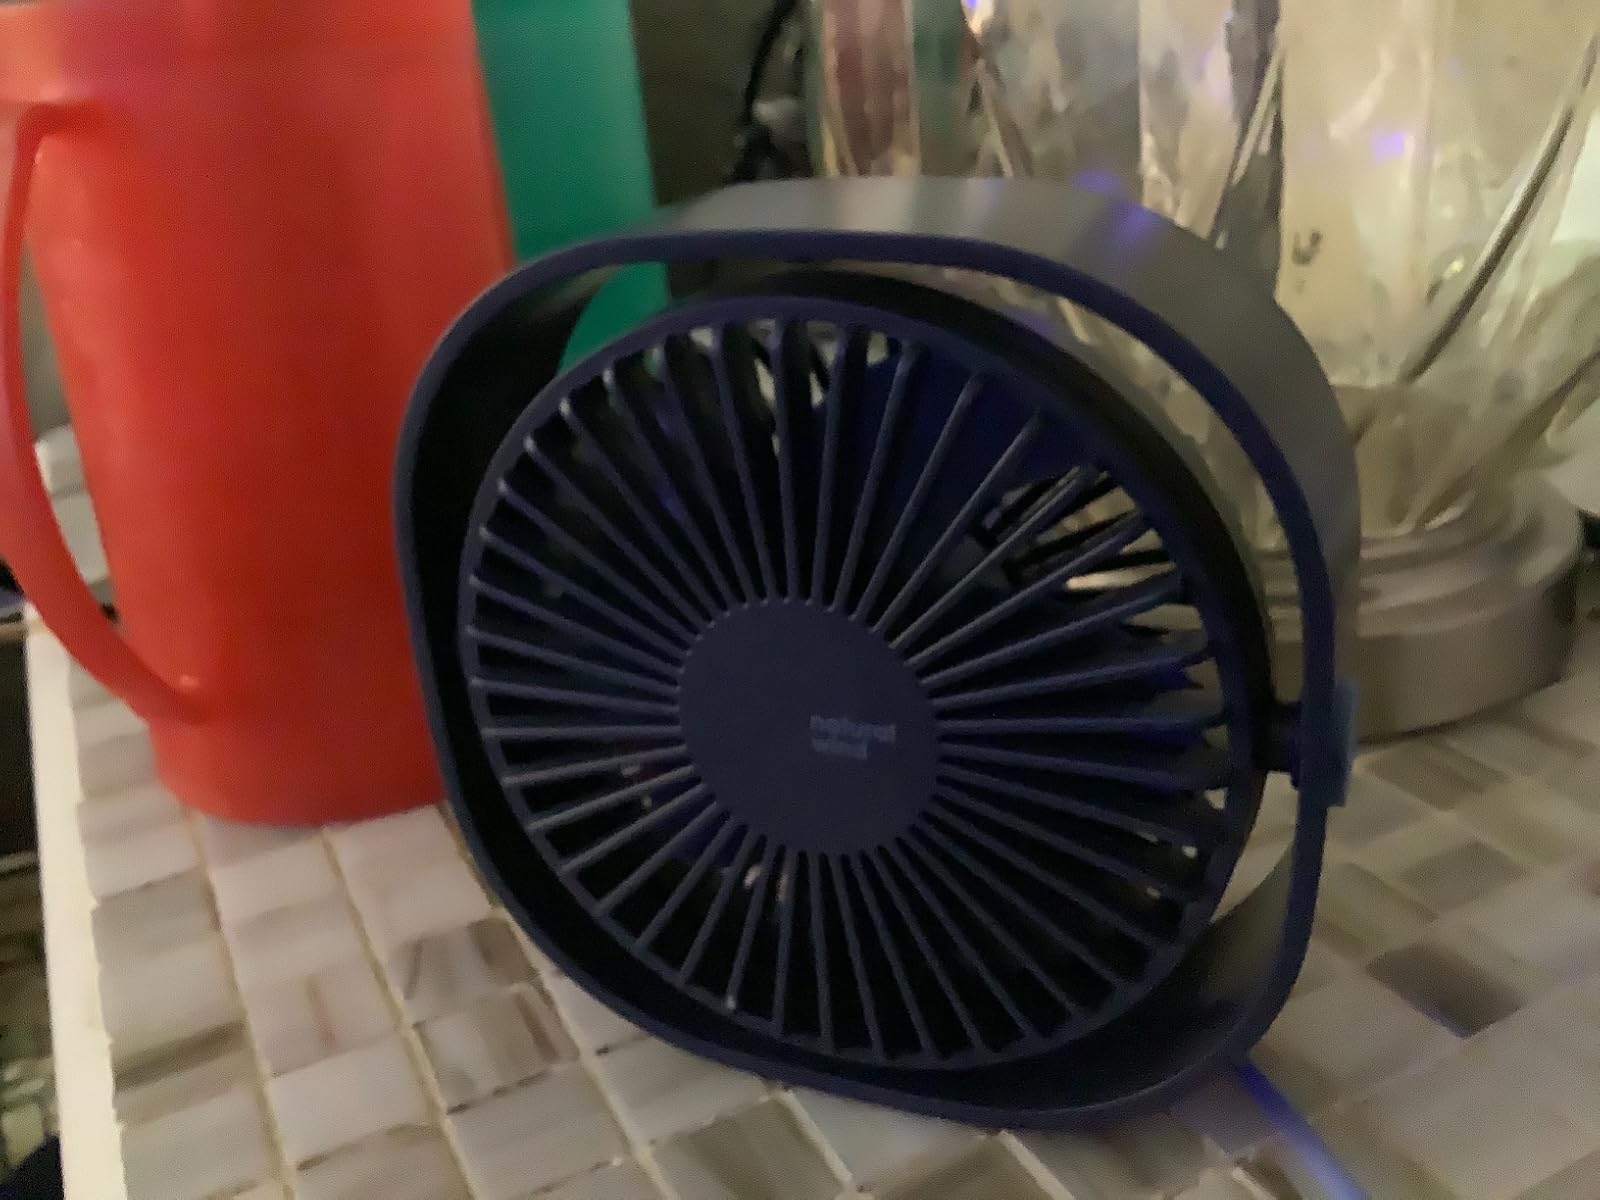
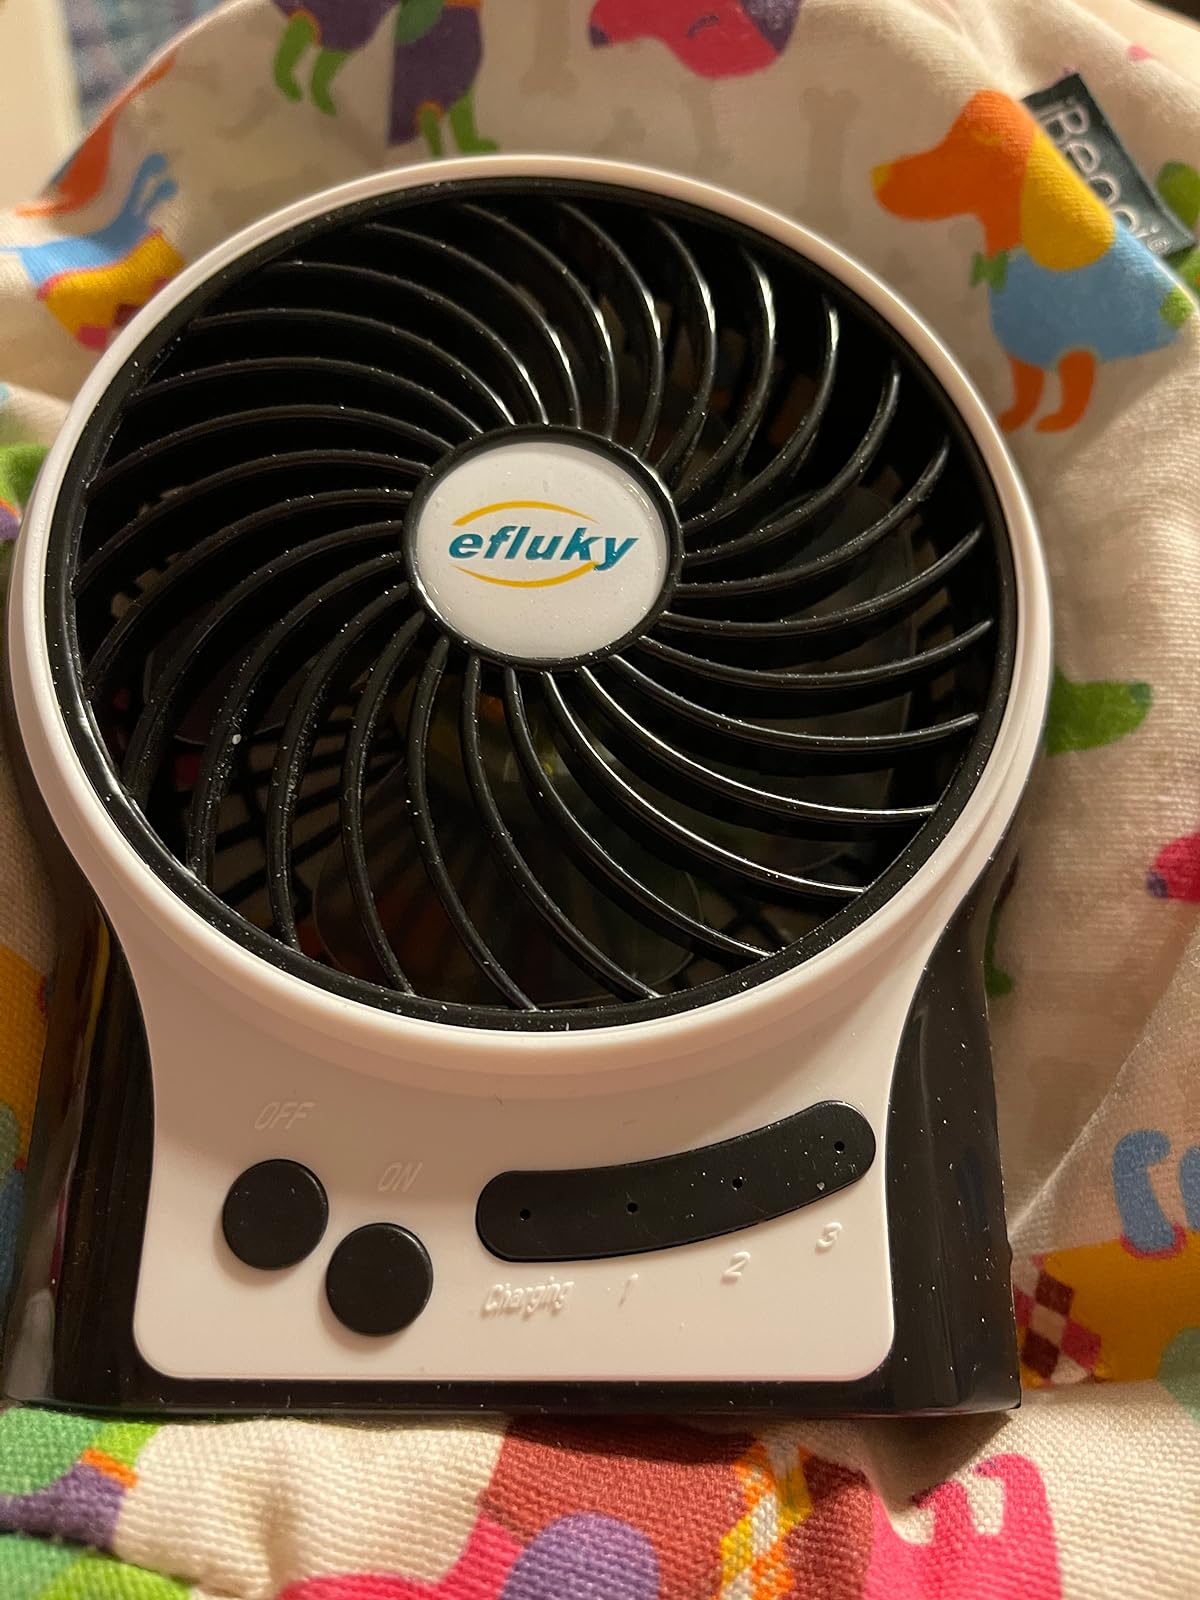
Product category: fan
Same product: no